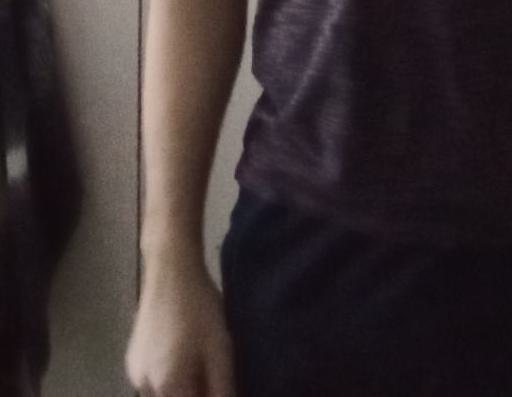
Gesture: no_gesture